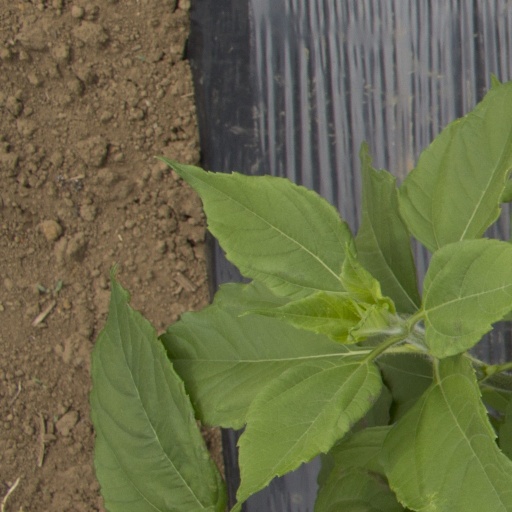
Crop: Jerusalem artichoke